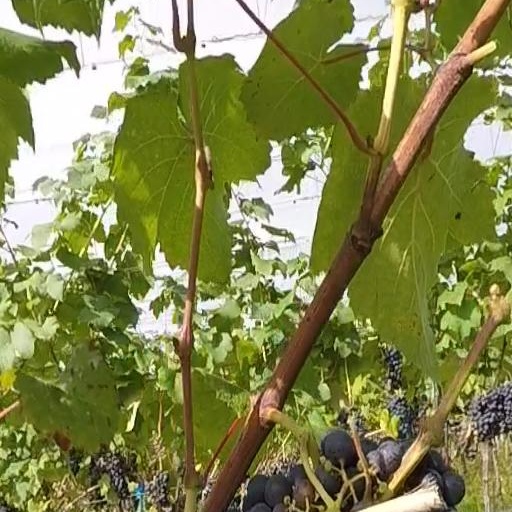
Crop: grape